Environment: real
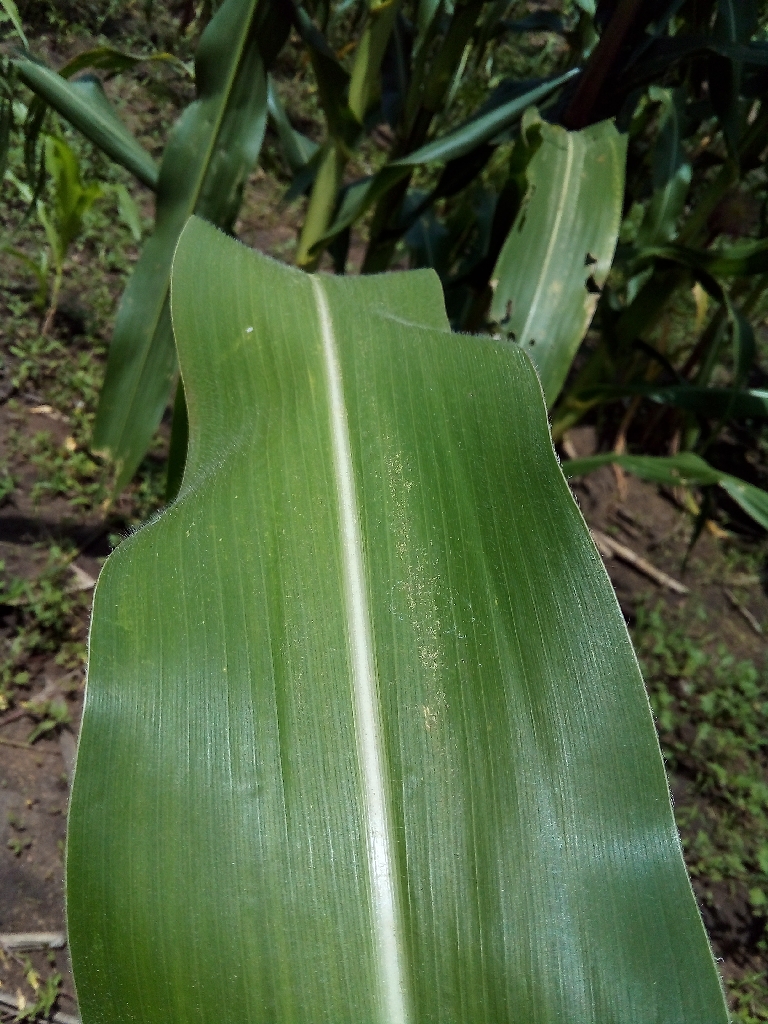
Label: healthy